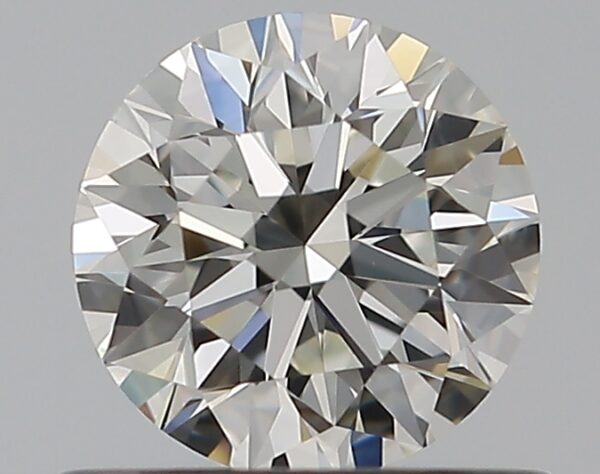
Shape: round
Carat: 0.55
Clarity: VVS1
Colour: I
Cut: EX
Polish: EX
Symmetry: EX
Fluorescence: N
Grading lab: GIA
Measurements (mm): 5.21 x 5.23 x 3.27